Saxe-Lauenburg

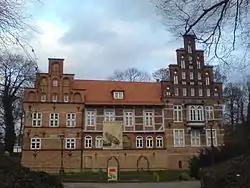
Bergedorf Castle in Bergedorf, former seat of the Lauenburg Elder Line

The Duchy of Saxe-Lauenburg, was a "reichsfrei" duchy that existed from 1296 to 1803 and again from 1814 to 1876 in the extreme southeast region of what is now Schleswig-Holstein. Its territorial centre was in the modern district of Herzogtum Lauenburg and originally its eponymous capital was Lauenburg upon Elbe, though the capital moved to Ratzeburg in 1619.